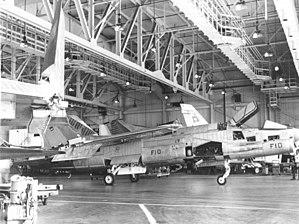
Vought Aircraft Industries, Incorporated est un constructeur aéronautique américain, fondé par Chance Milton Vought le 18 juin 1917. Cette société a conçu plusieurs avions de combat célèbres dont le F4U Corsair ainsi qu'un certain nombre de missiles.